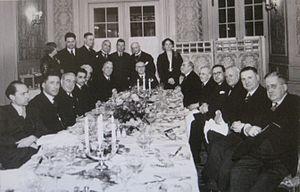
Arthur Lehning, fils de parents allemands, est un militant anarchiste et anarcho-syndicaliste allemand. Journaliste, essayiste et traducteur, il a étudié l'économie à Rotterdam et l'histoire à Berlin.